Vaginal yeast infection

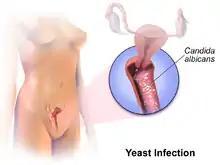
Yeast infection

Infection occurs in about 30% of women who are taking a course of antibiotics by mouth. Broad-spectrum antibiotics kill healthy bacteria in the vagina, such as "Lactobacillus". These bacteria normally help to limit yeast colonization.